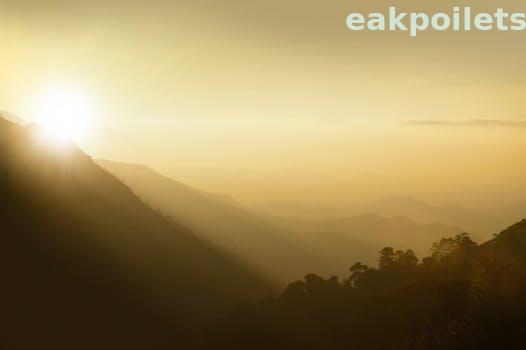
Label: Watermark